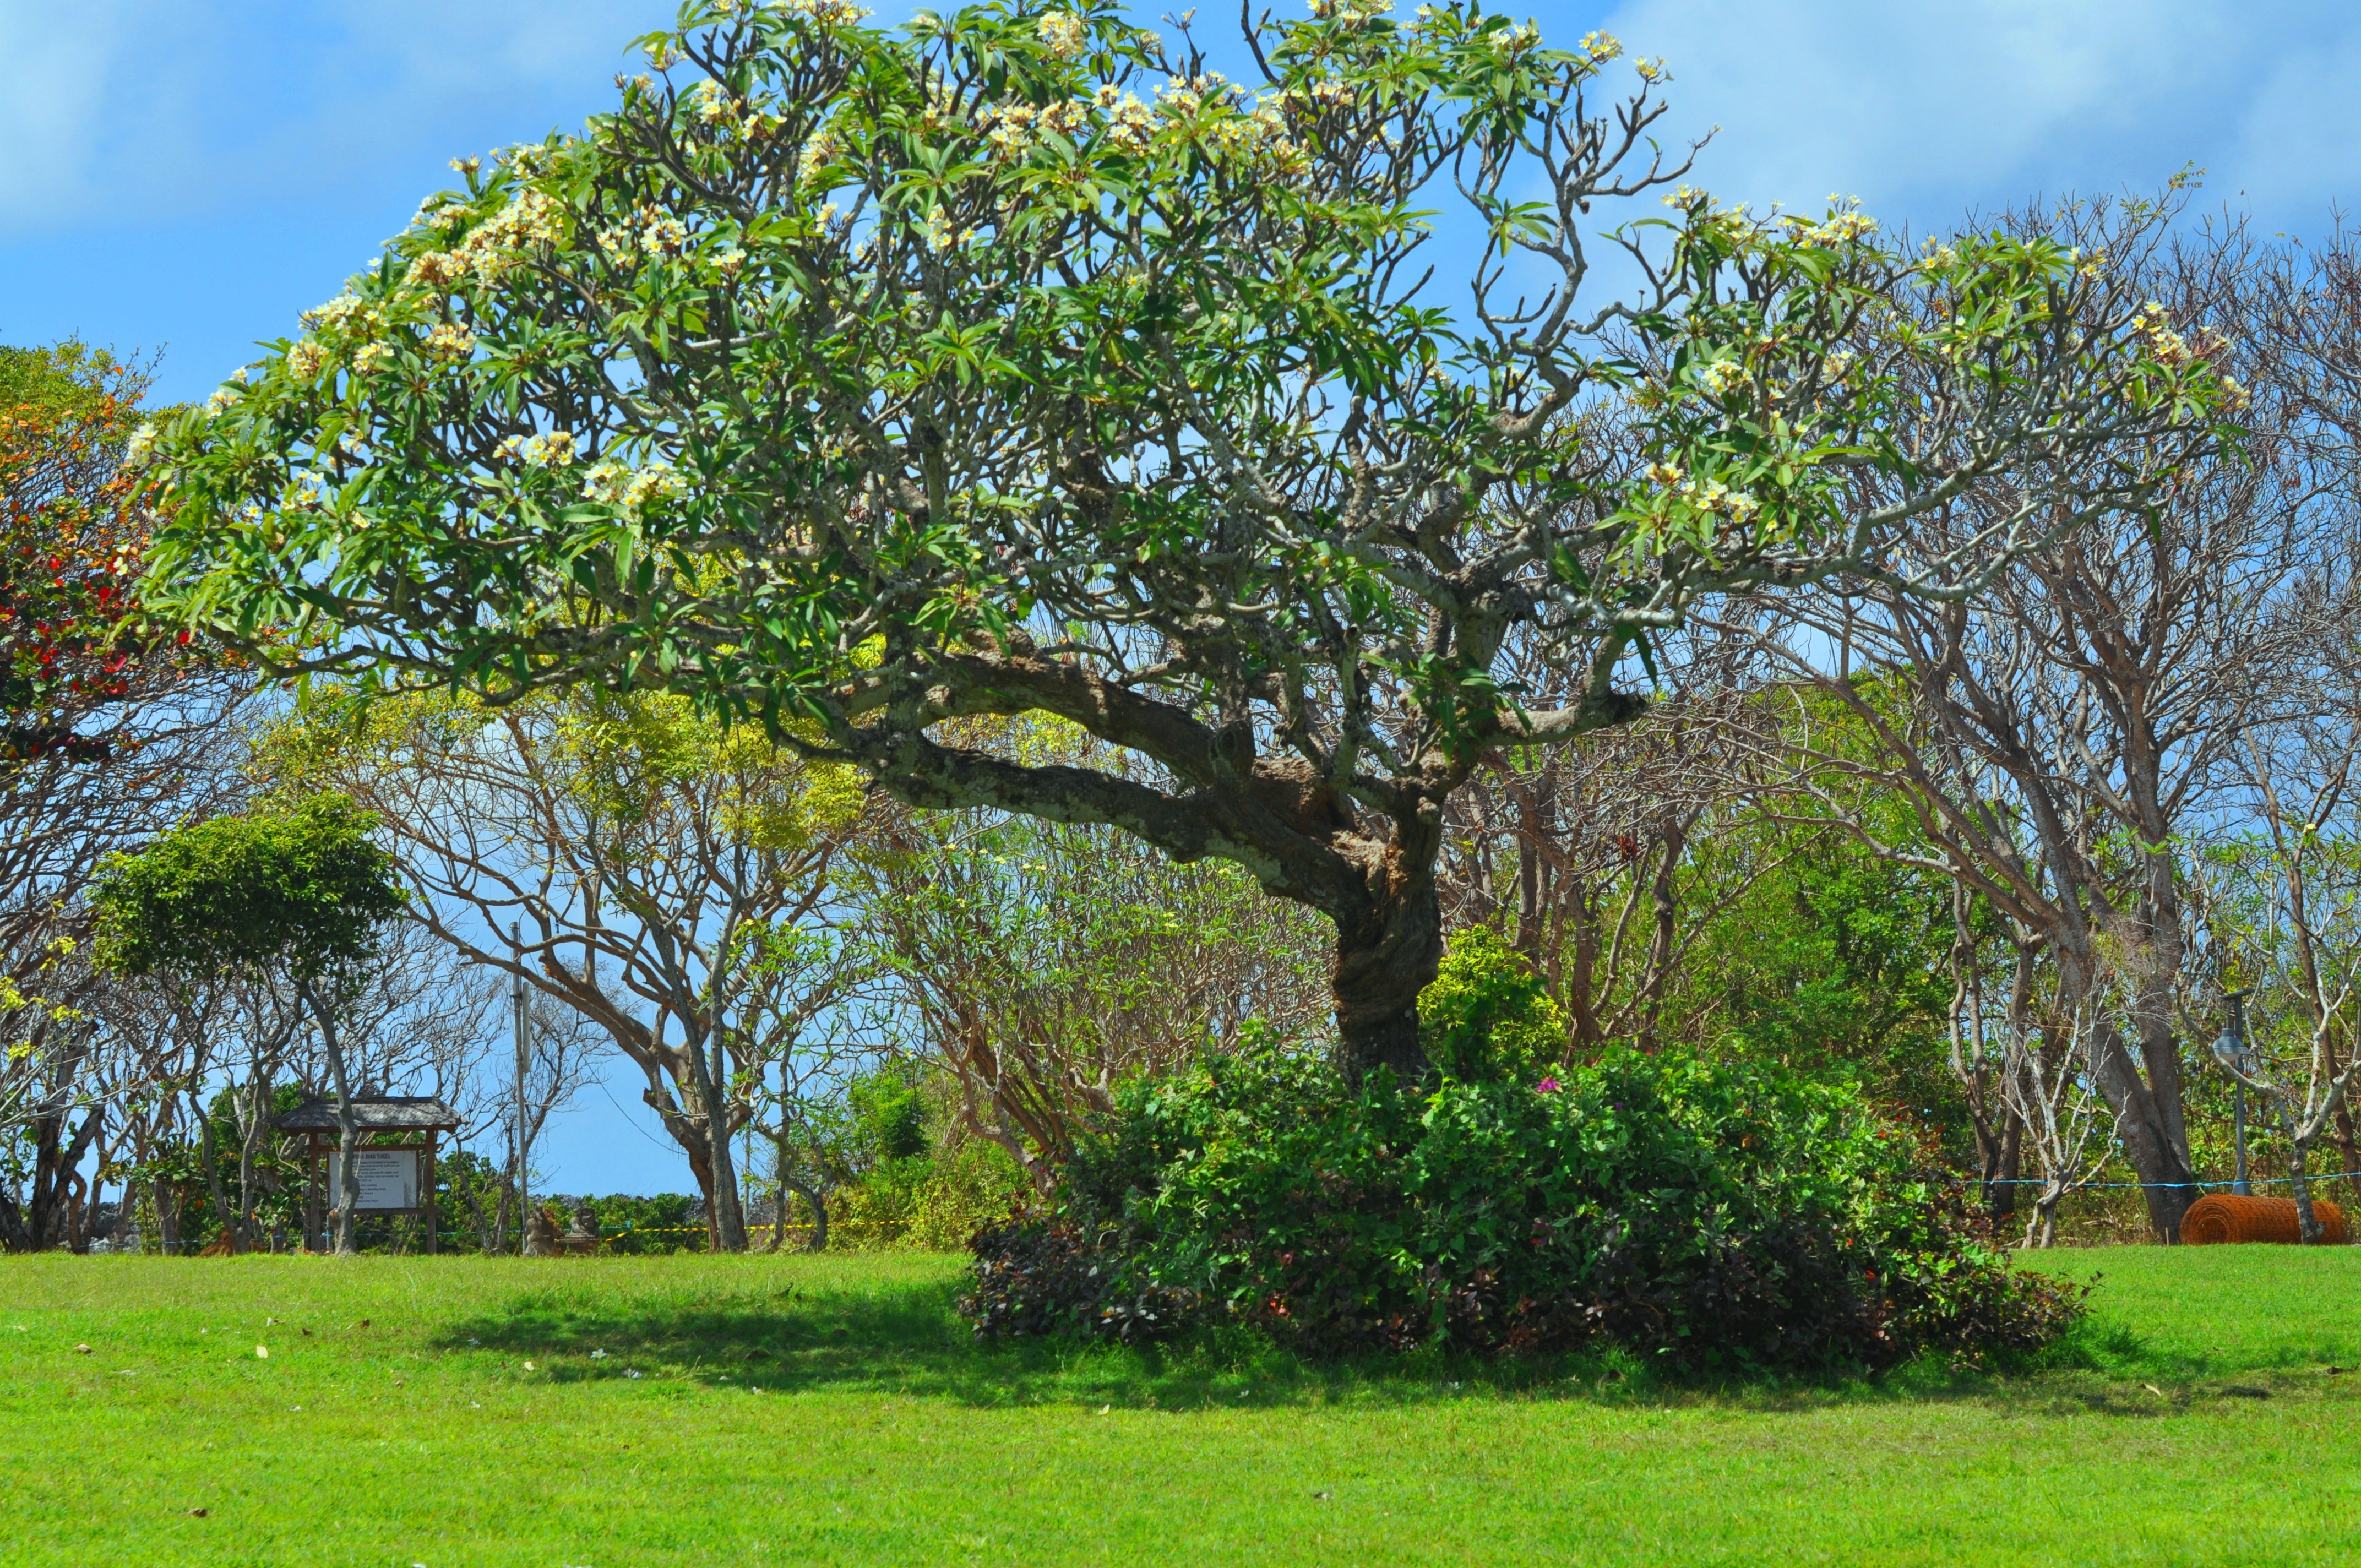
tree, nature, plant, flower, green, botany, garden, shrub, deciduous, oak, plantation, grove, indonesia, bali, flowering plant, woody plant, land plant, nusa dua